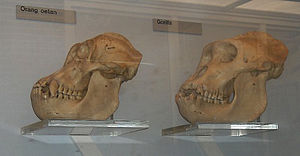
Store menneskeaber / Klassifikation / Nulevende arter
Kranier af en orangutang og en gorilla
De store menneskeaber er en taksonomisk familie af primater, der omfatter syv nulevende arter i fire slægter: Pongo, Gorilla, Pan og Homo.